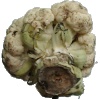
Label: Cauliflower 1